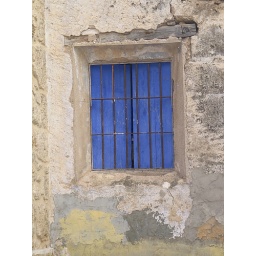
a window in a old house in Beceite in the Els Ports mountains